Maang Bharo Sajana

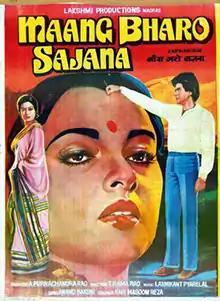
Theatrical release poster

Maang Bharo Sajana is a 1980 Indian Hindi-language drama film, directed by T. Rama Rao, who also wrote the screenplay. The film stars Jeetendra, Rekha, Moushumi Chatterjee, Kajal Kiran and music composed by Laxmikant–Pyarelal. The film is a remake of the Telugu film "Karthika Deepam" (1979). This was one of the four films T. Rama Rao directed with Jeetendra and Rekha that explored married relationships. The film did well commercially. Rekha was applauded for her performance as the other woman.